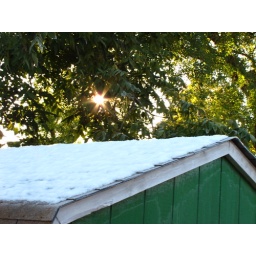
Houston Texas Winter Snow Snowy roof with the sun in the trees December 4 2009 during and after the snow fall